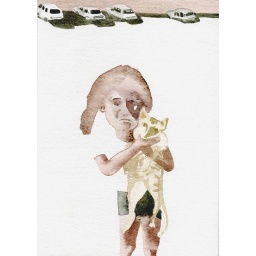
water colors on paper from a serie of 50 drawings made in relation to a childhood photo